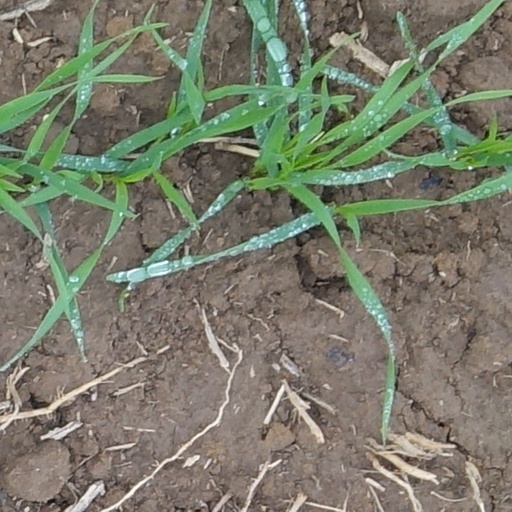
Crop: wheat